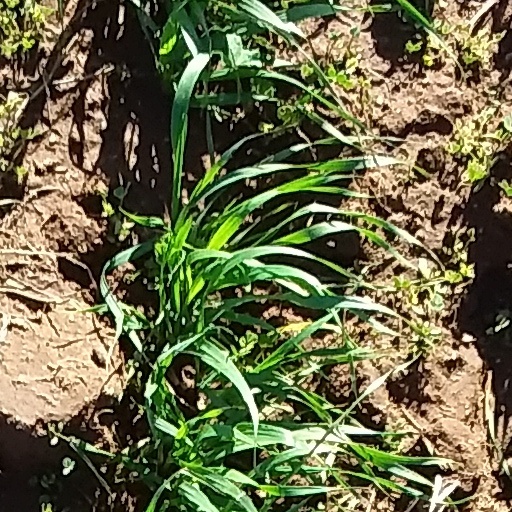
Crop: wheat